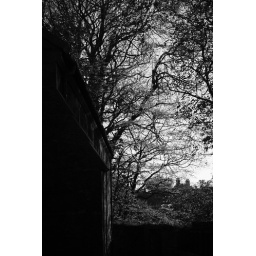
st johns path in black and white